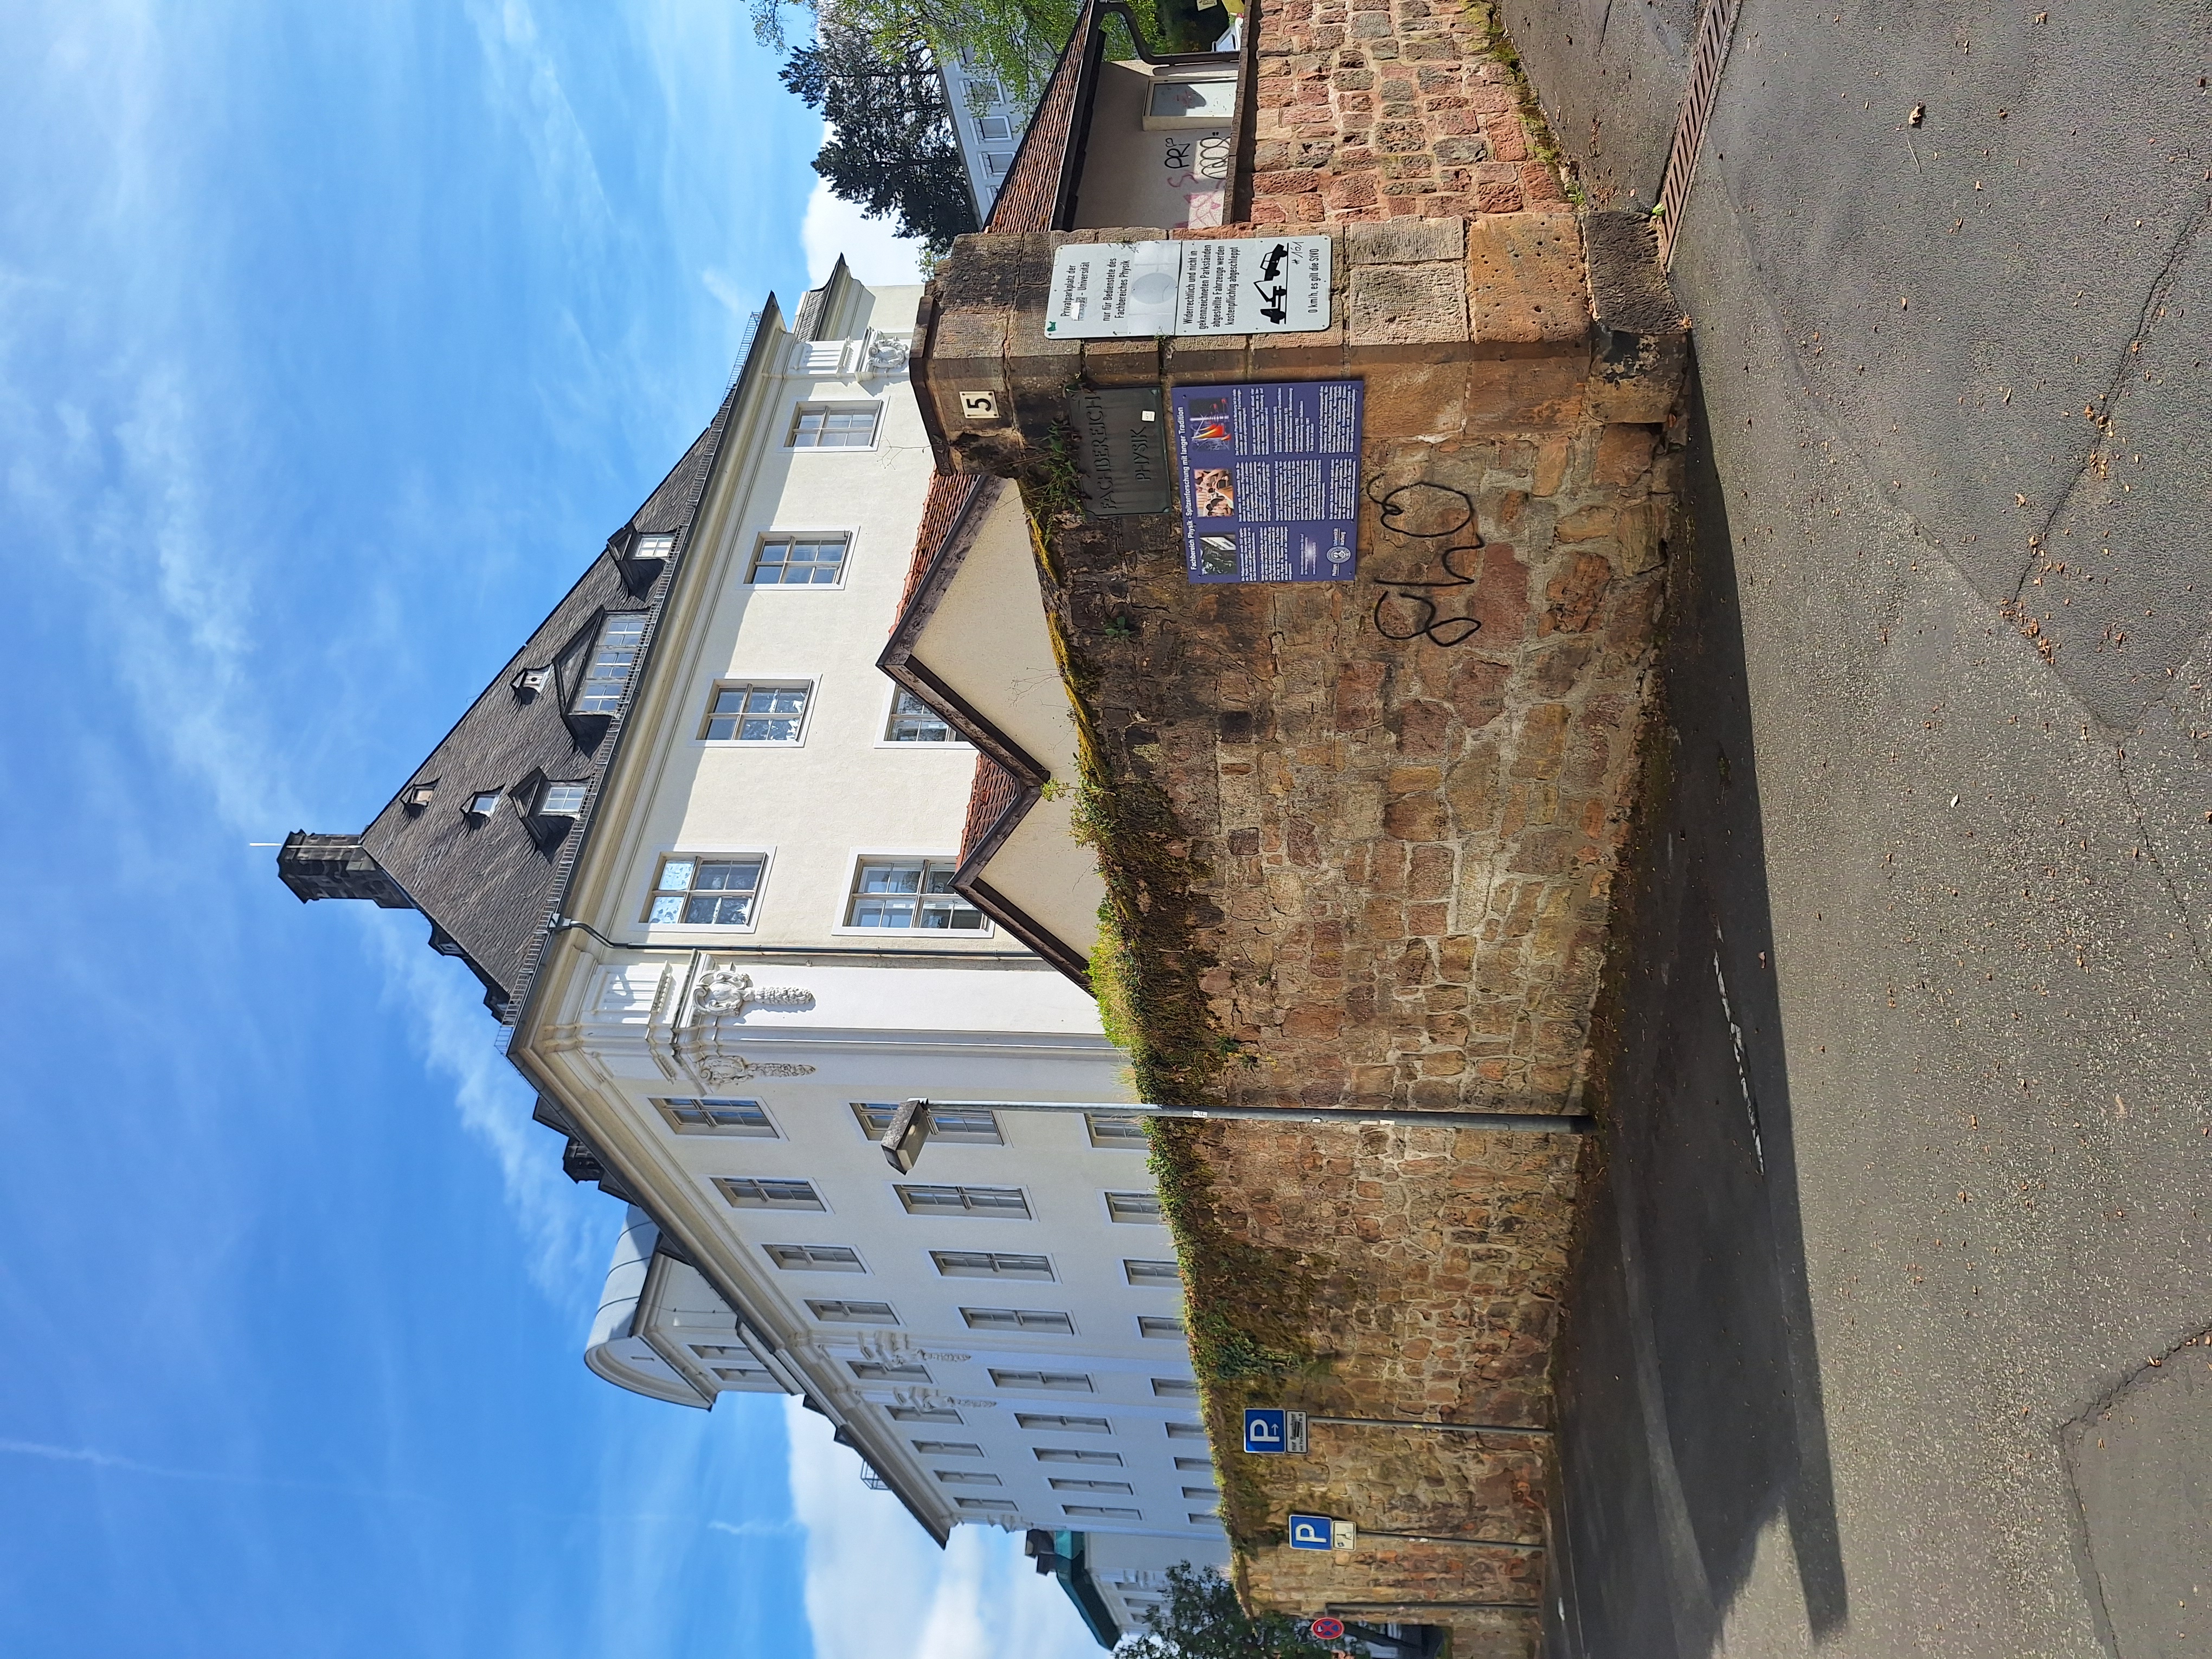
Building: Renthof 5